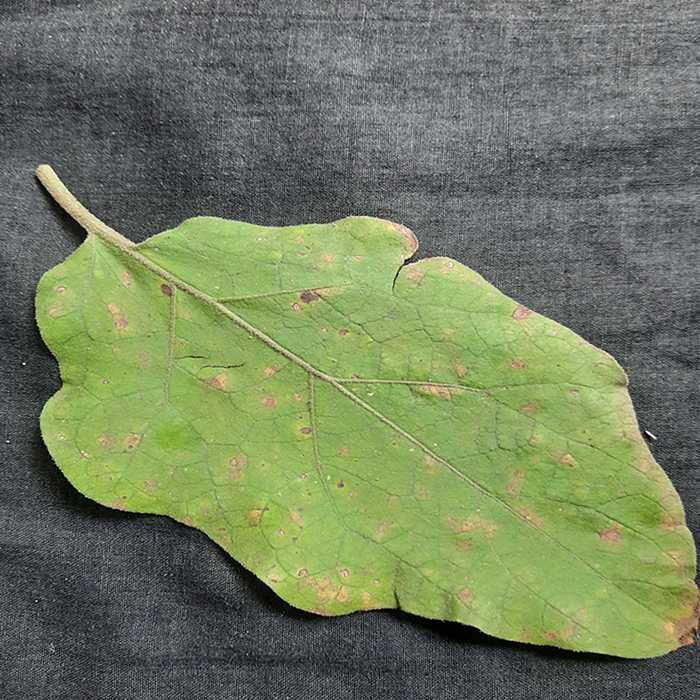
Plant: Eggplant
Label: Eggplant Cercopora leaf spot